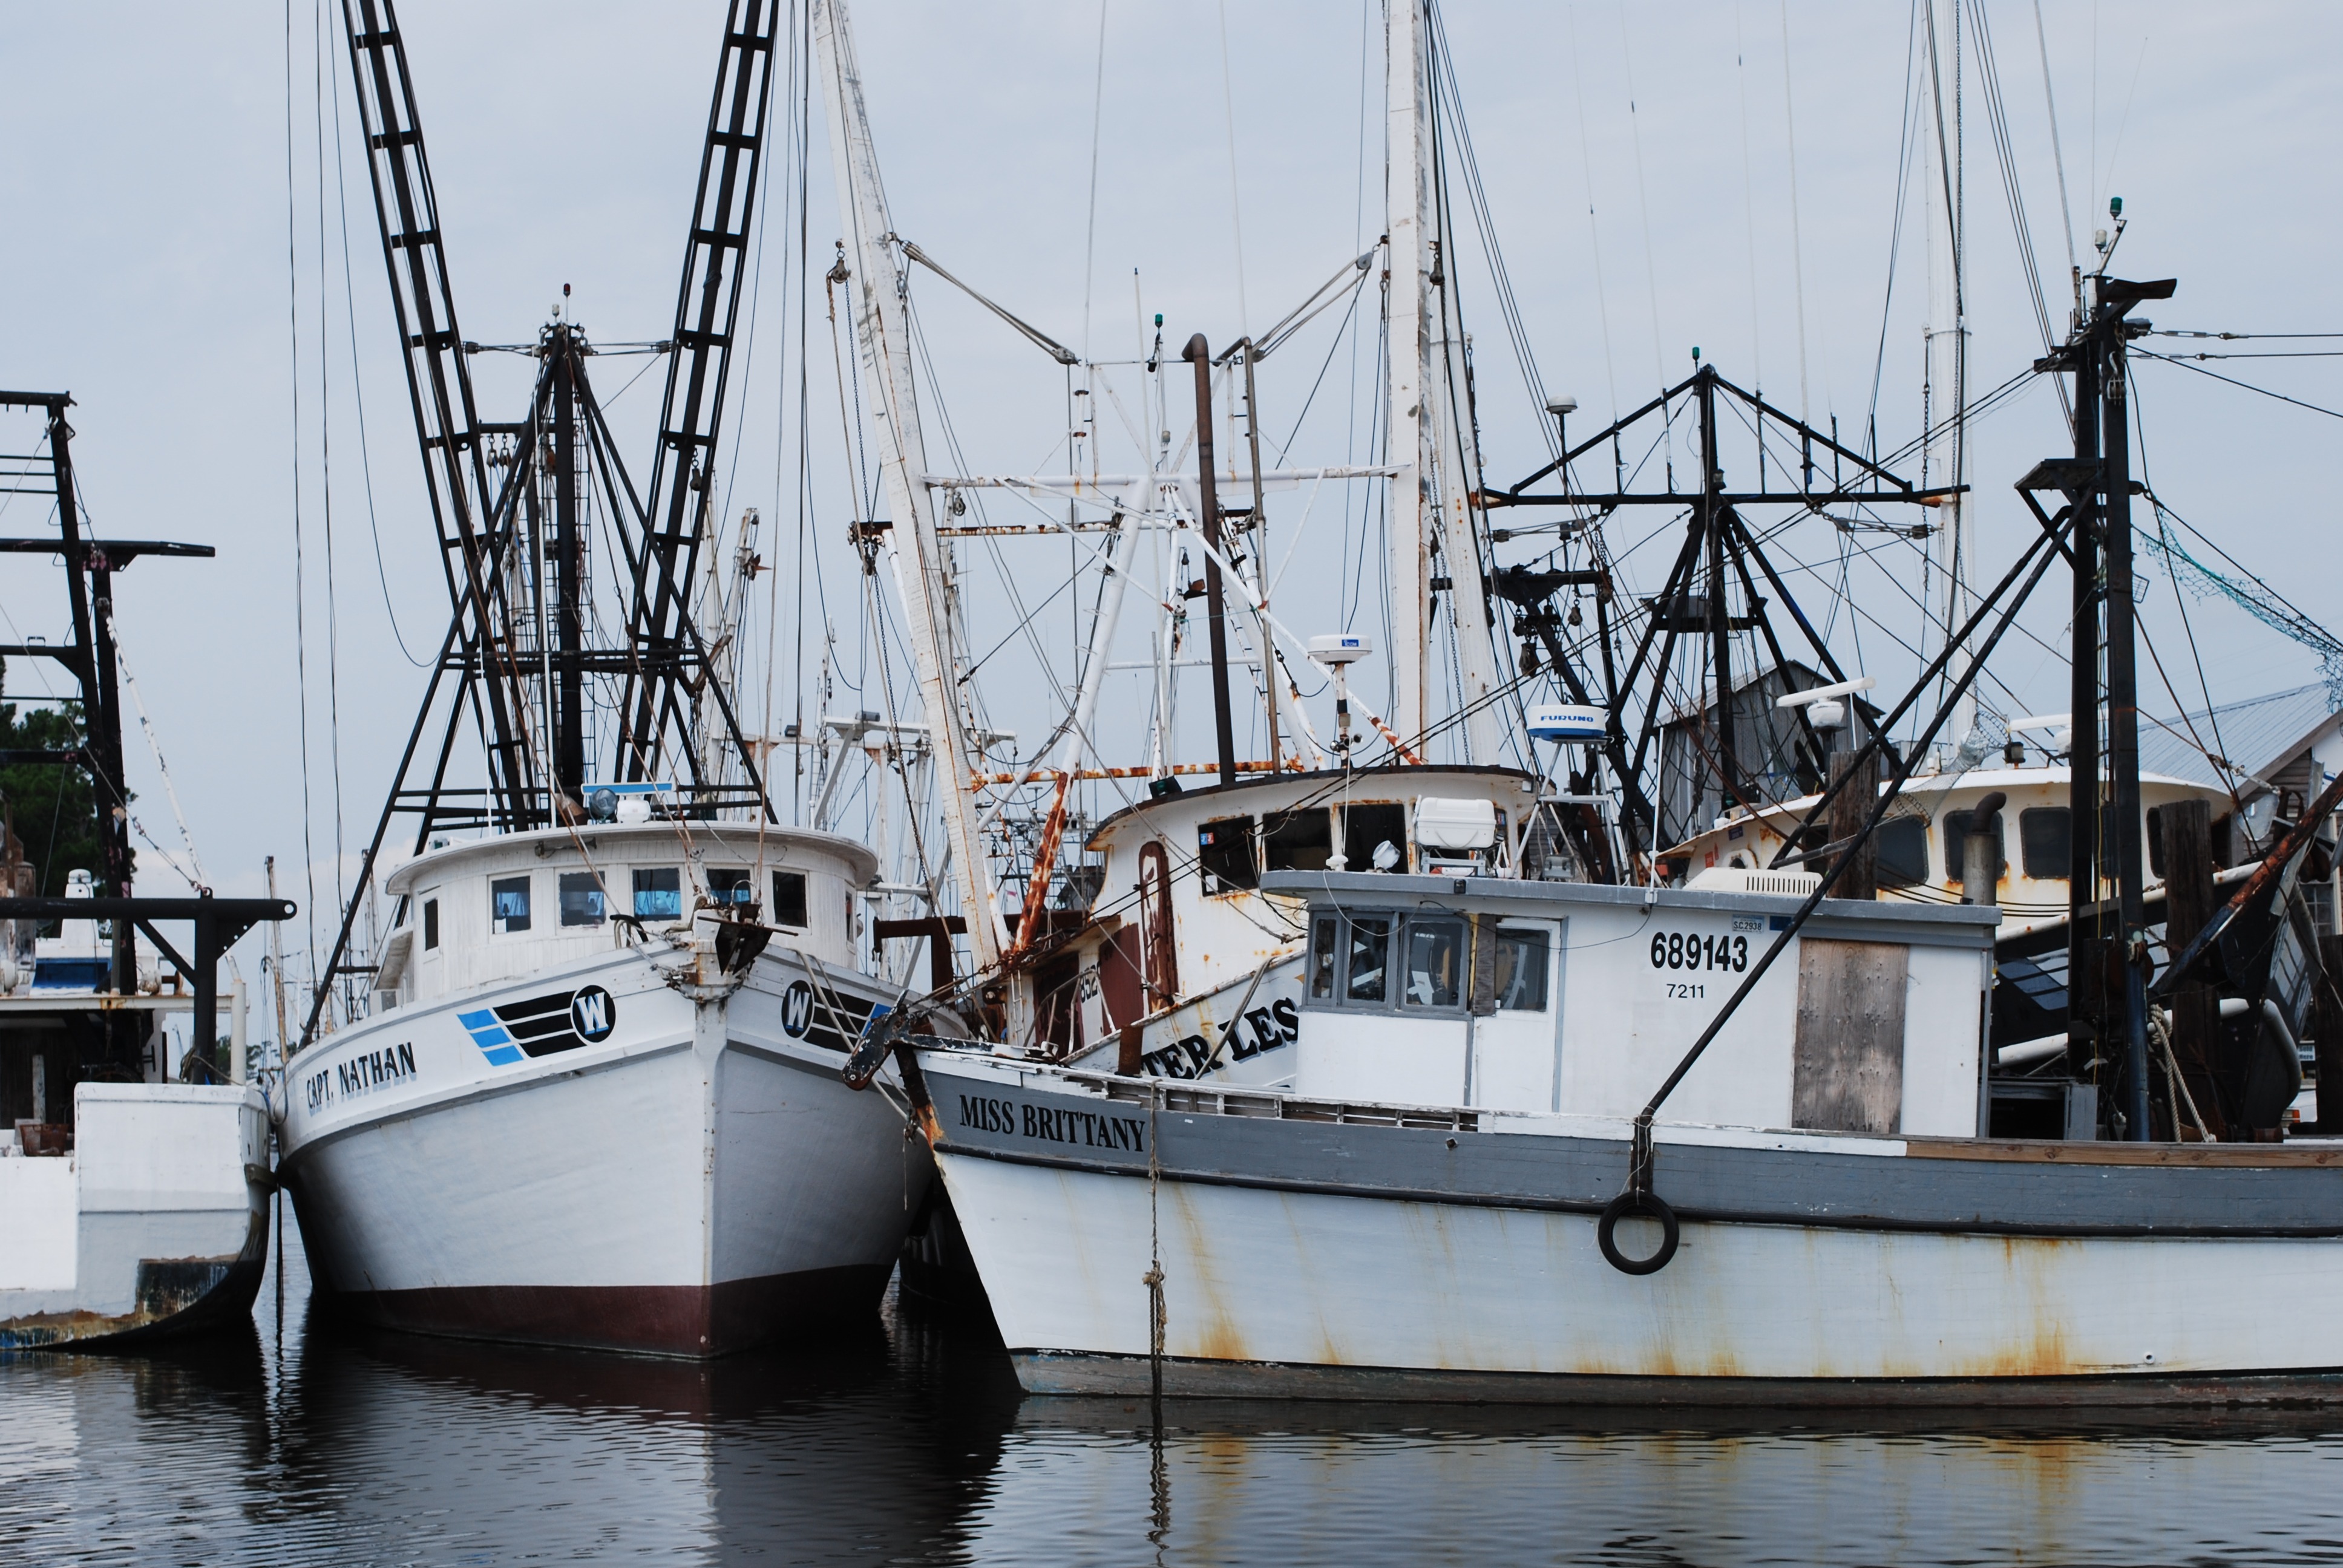
sea, water, ocean, dock, boat, pier, ship, vehicle, fishing, mast, yacht, harbor, marina, boats, sail, masts, watercraft, schooner, windjammer, sailing ship, fishing vessel, fishing boats, tall ship, fishing trawler